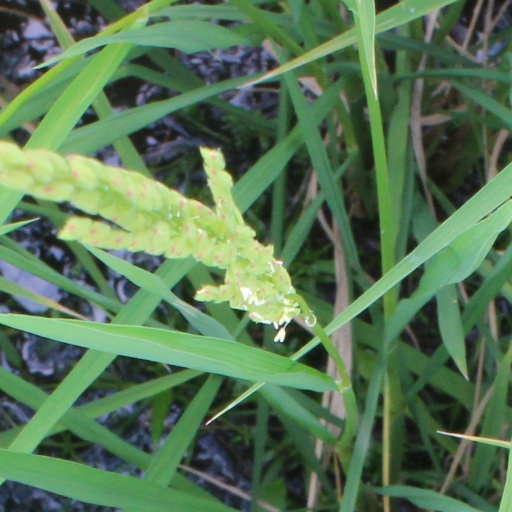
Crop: rice